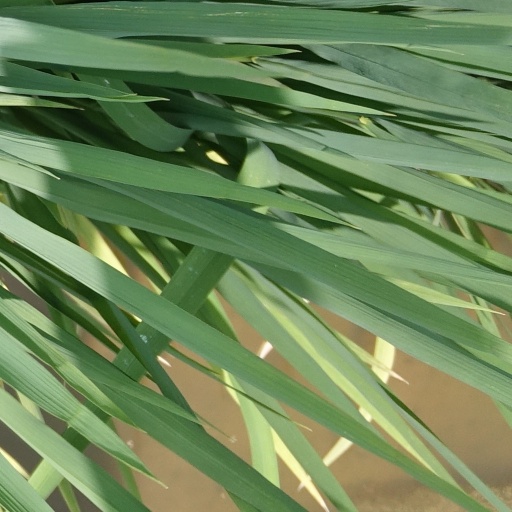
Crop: rice